Tropical cyclones in 2020

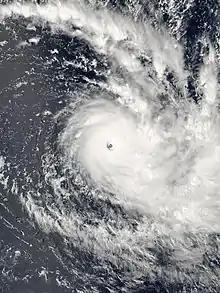
Cyclone Yasa

October was above average, being tied for the second-most active month of the year, with thirteen of the cyclones being named. The month started off with the Atlantic's third Greek-named storm, Gamma, and continued with consistent record-breaking Atlantic activity including 4 additional hurricanes; Delta, Epsilon, Zeta and Eta. Delta and Zeta impacted the Yucatán Peninsula before making landfall in Louisiana. Eta rapidly intensified to a high-end Category 4 hurricane, becoming the second strongest of the season and the third strongest hurricane in November ever recorded. Once it made landfall in Central America, it caused more than 180 fatalities. The Eastern Pacific was very quiet, only featuring Norbert while the Western Pacific was active featuring numerous tropical systems which also led to severe floods in Vietnam, including Saudel, Molave, and Goni. In particular, Goni became tied with Meranti and Haiyan as the most intense typhoon recorded in the Eastern Hemisphere on record, and the most intense cyclone recorded to make landfall in history, with sustained one-minute winds of causing historical levels of damage in the Philippines. In the North Indian Ocean, BOB 02, ARB 03 and BOB 03 formed which caused the delay of the withdrawal of Southwest Monsoon season and flash flooding in Telangana and Maharashtra. Also during the month was a rare subtropical storm in the South Atlantic named Mani, although it drifted well away from land.